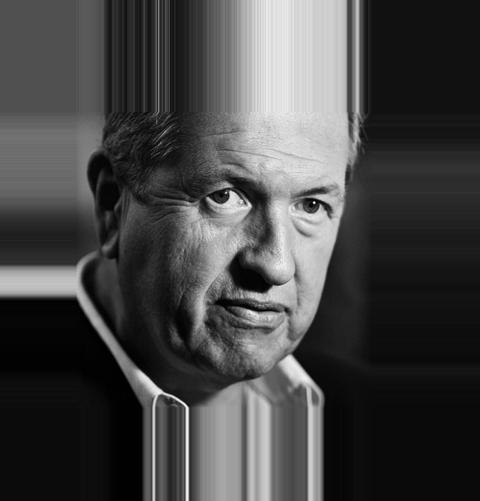
Age: 59